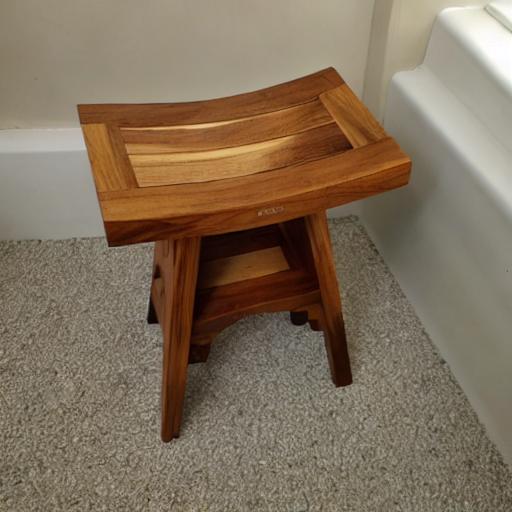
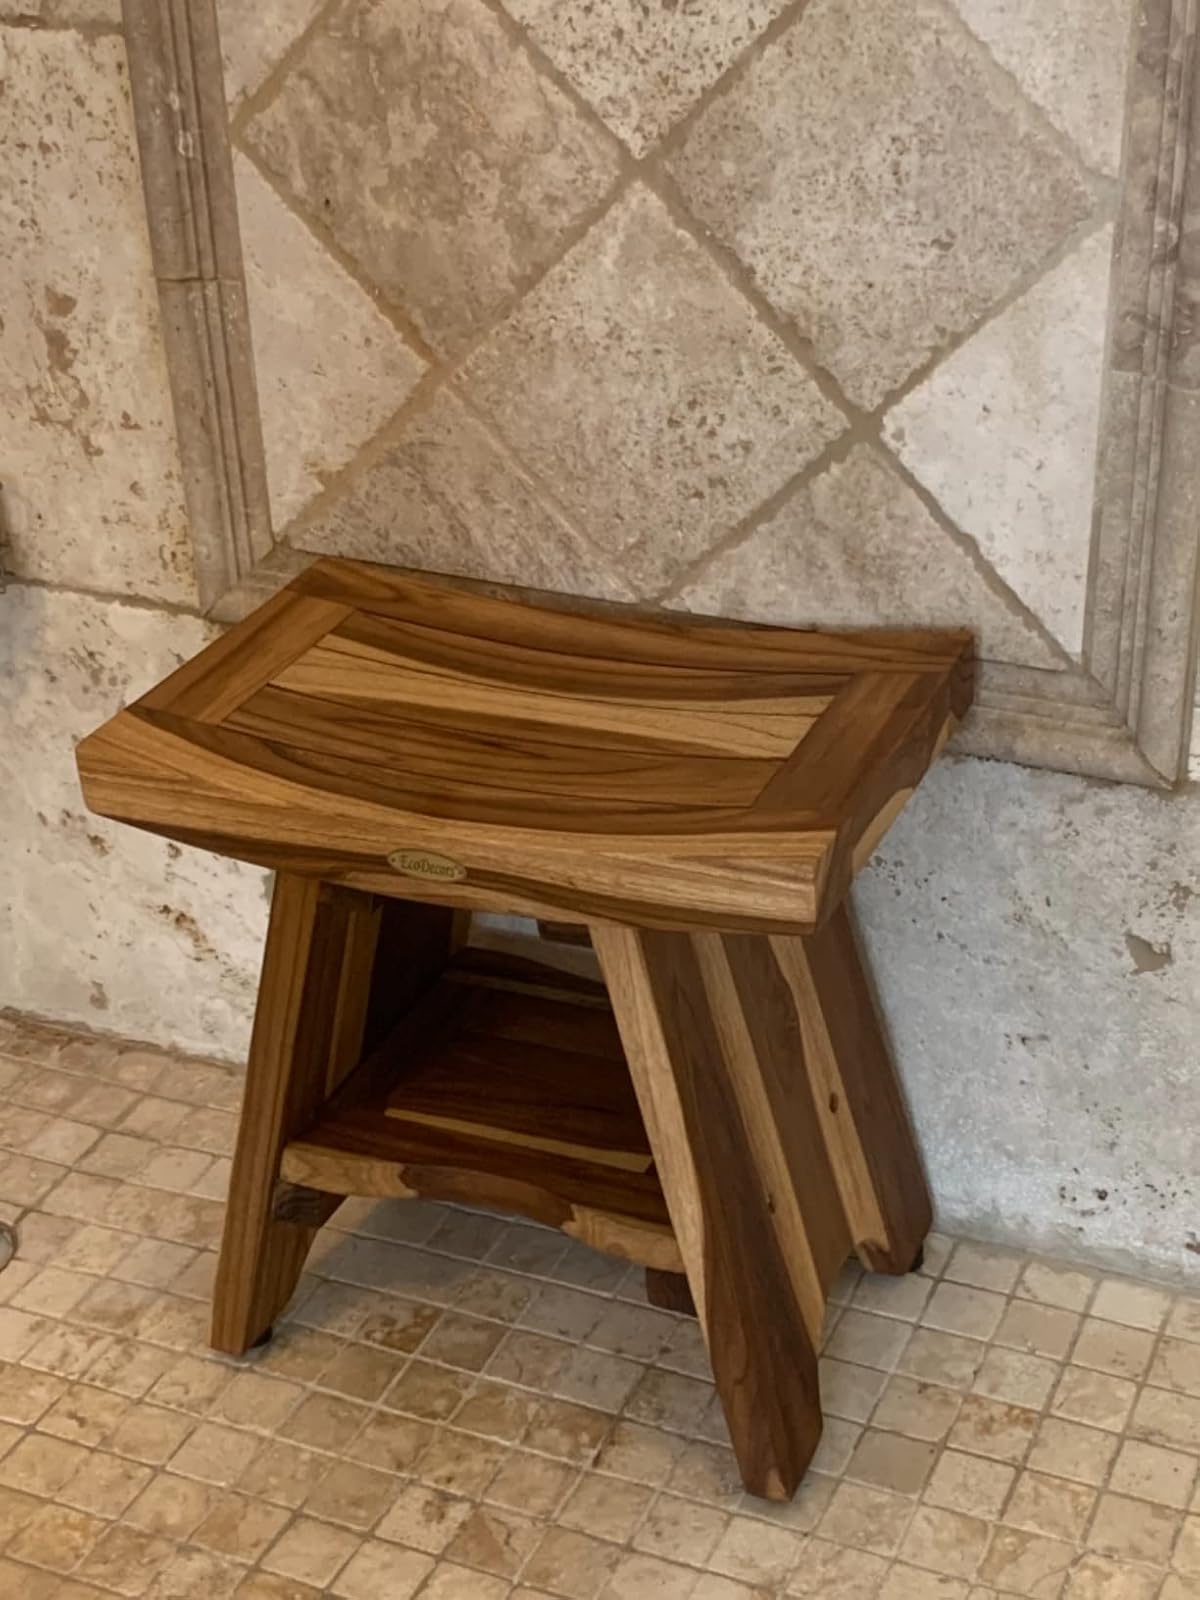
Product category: stool
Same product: no